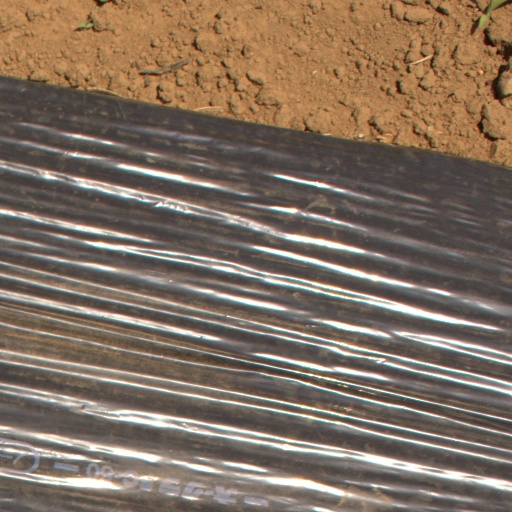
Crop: Jerusalem artichoke